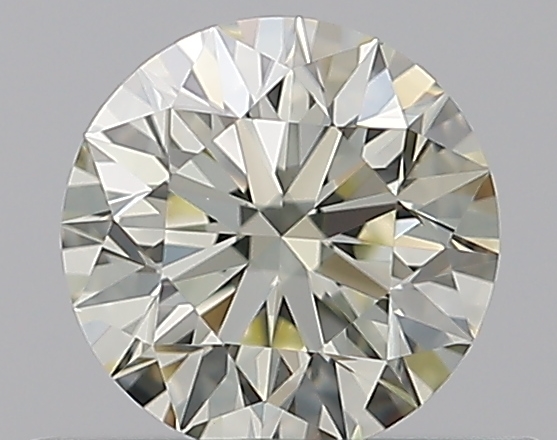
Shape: round
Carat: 0.5
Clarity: IF
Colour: N
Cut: EX
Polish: EX
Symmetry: EX
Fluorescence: N
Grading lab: GIA
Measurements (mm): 5.05 x 5.08 x 3.17